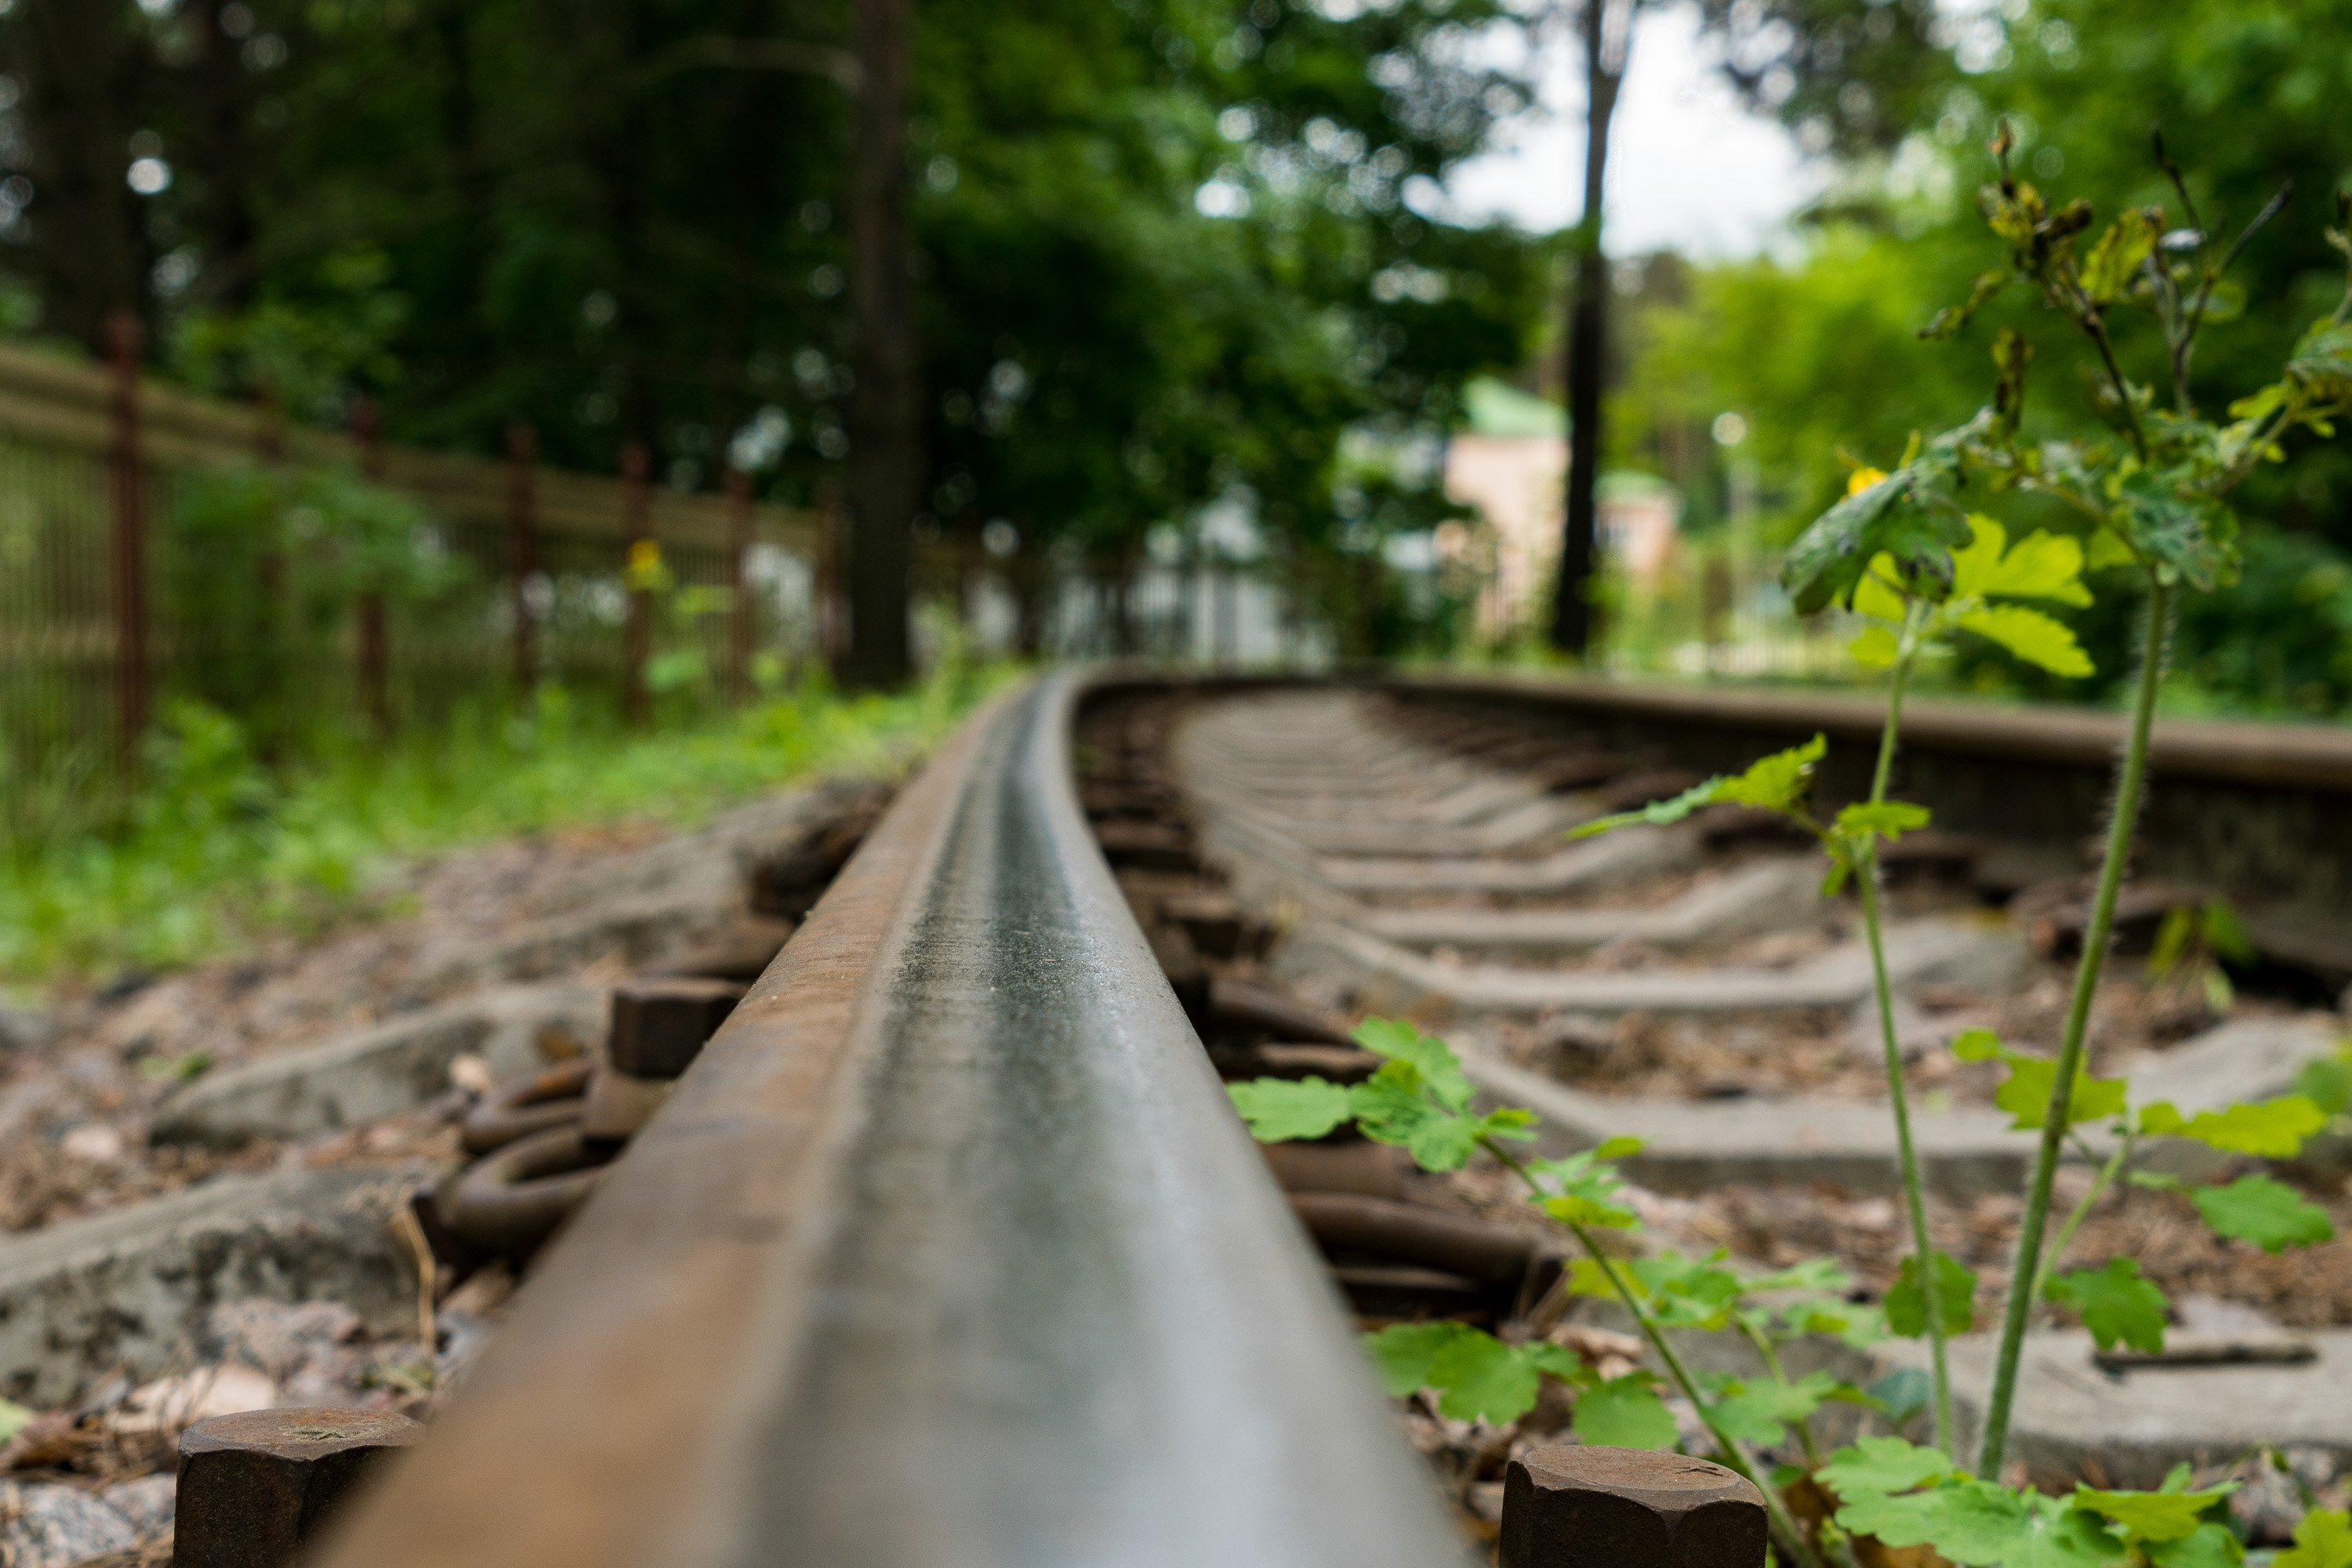
narrow gauge railway, rails, rusty, spring, railroad switch, station, track, railroad, traffic, transport, Kratovo Children's Railway, soil, parallel, plantation, woodland